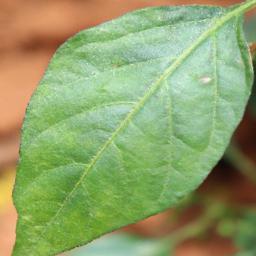
Label: healthy